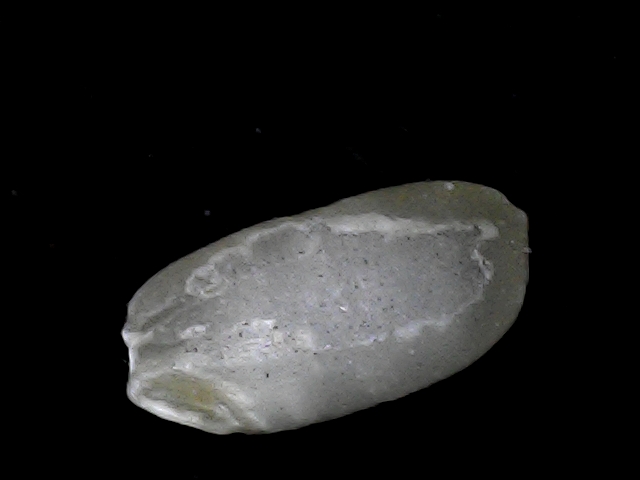
Rice variety: BD33